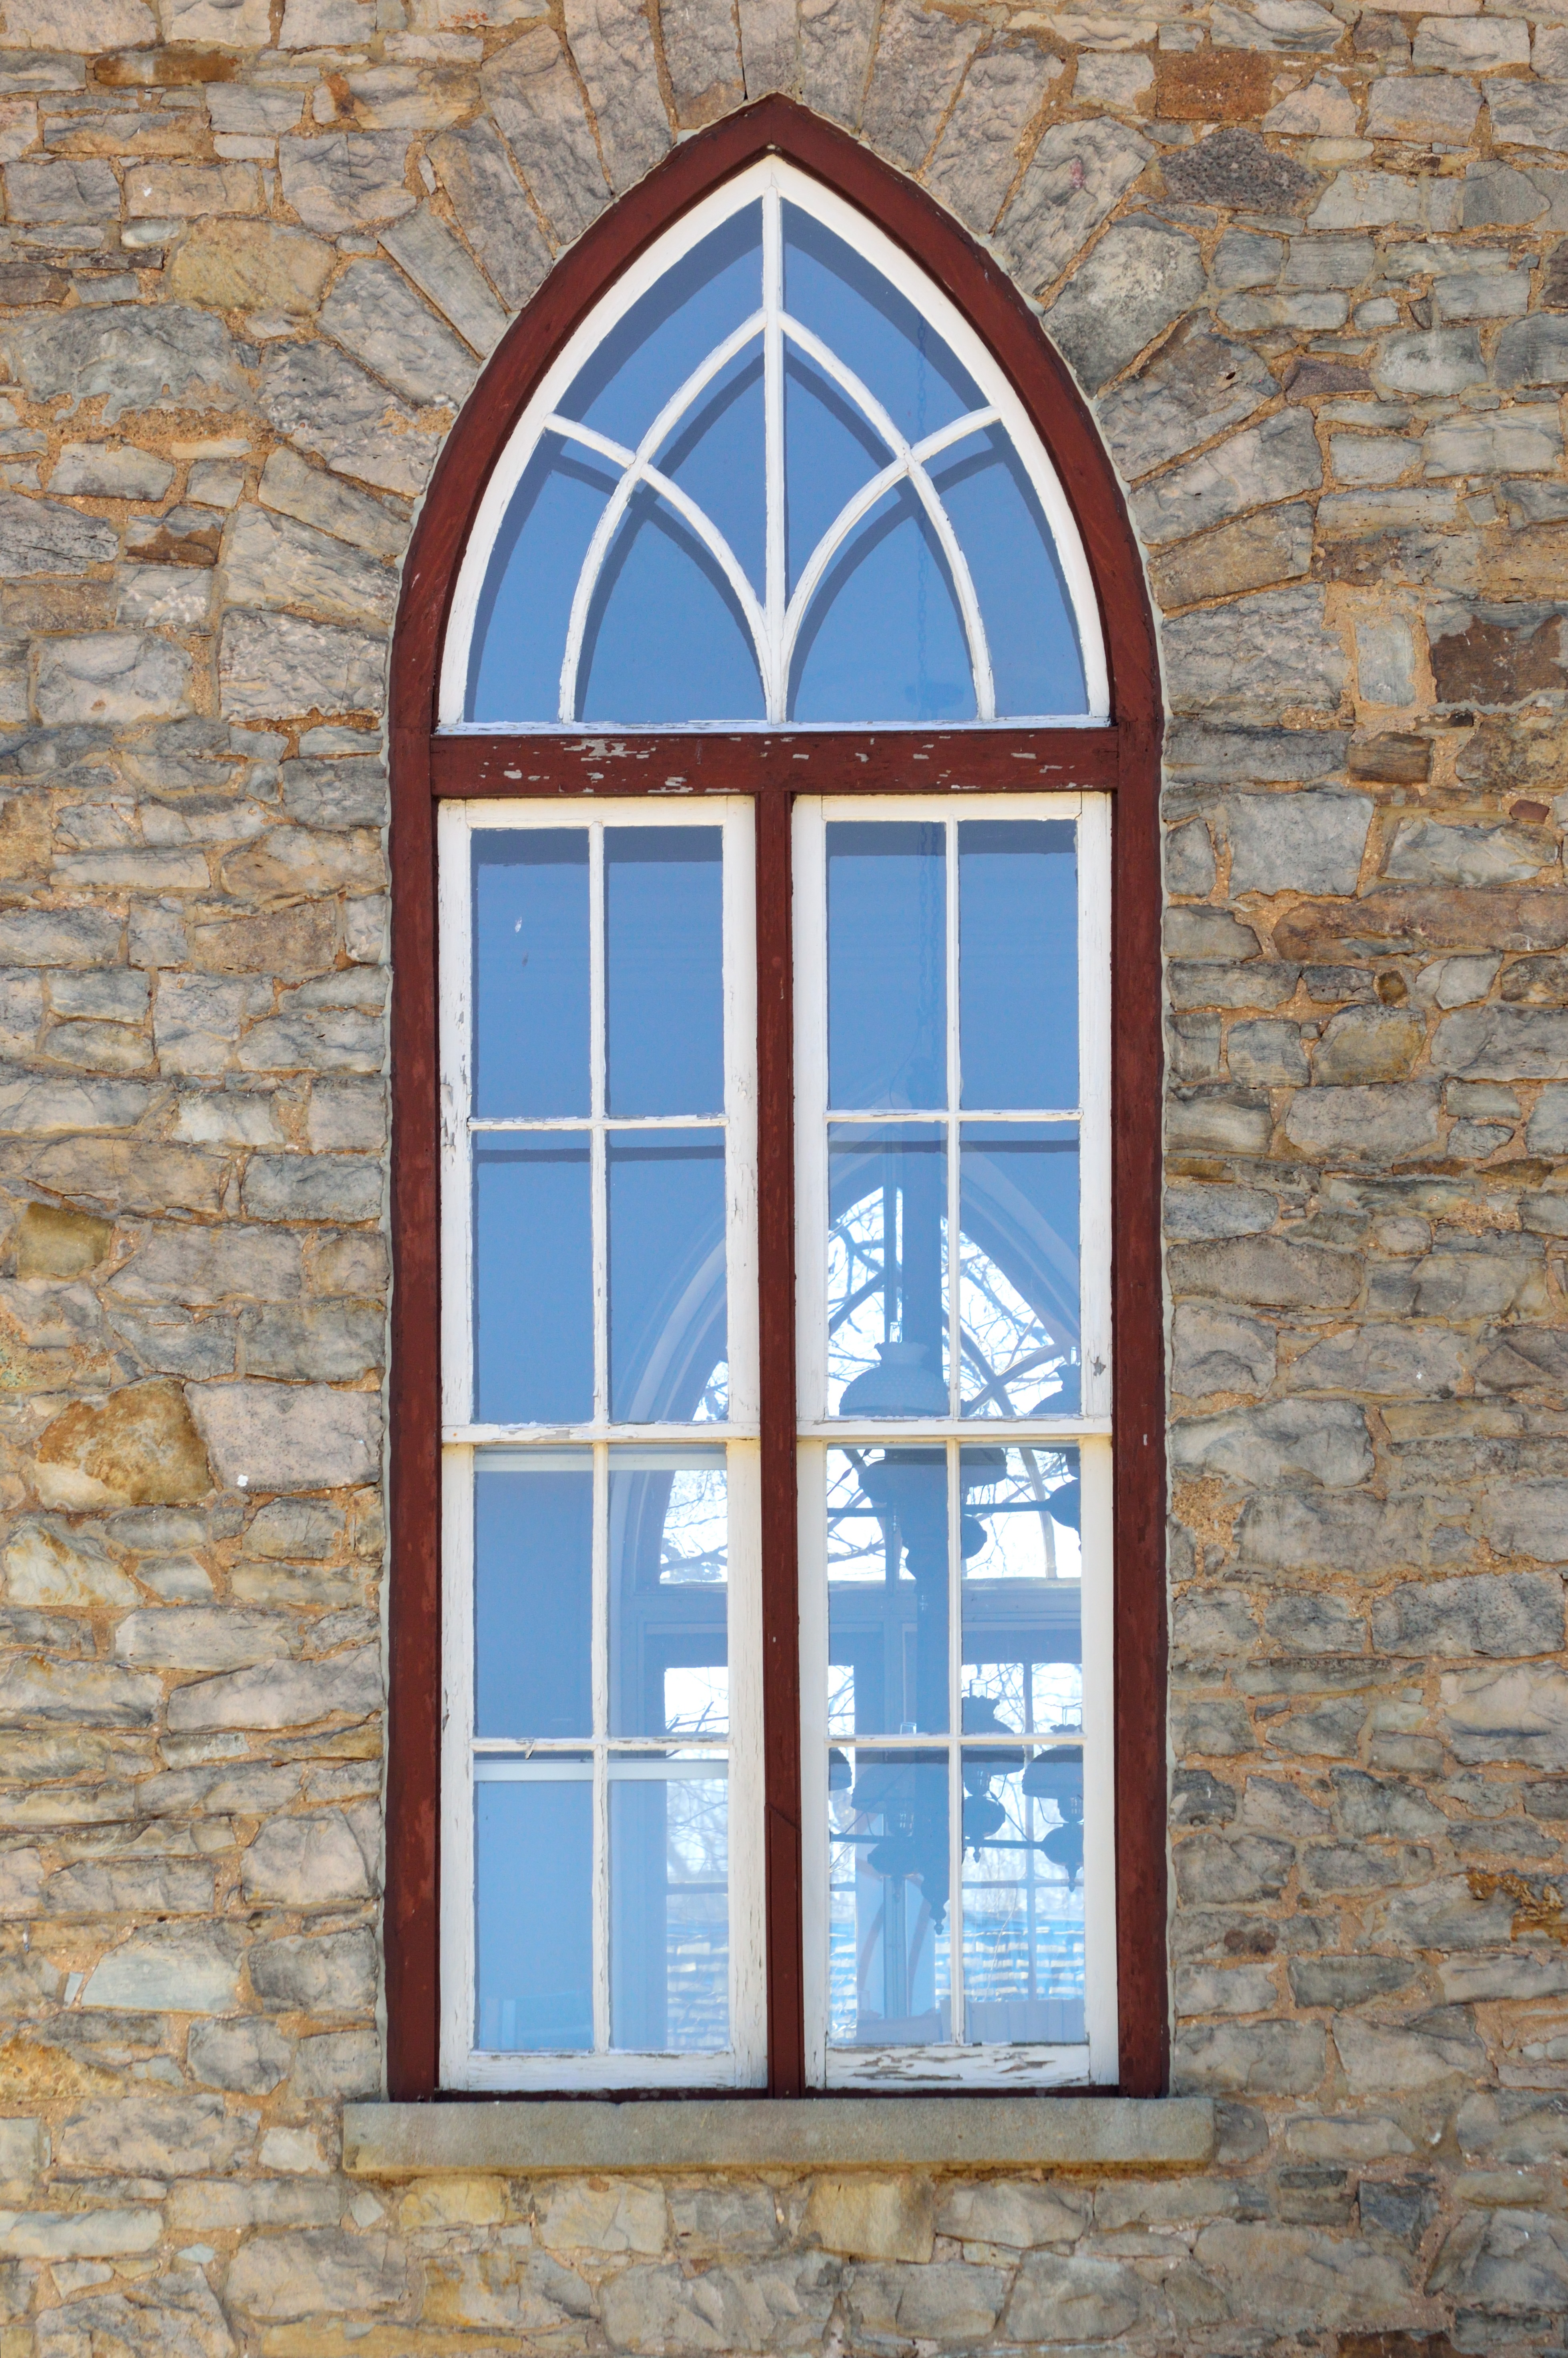
architecture, structure, wood, window, glass, building, old, city, wall, arch, landmark, facade, blue, tourism, brick, door, design, symmetry, old church, architecture design, daylighting, sash window